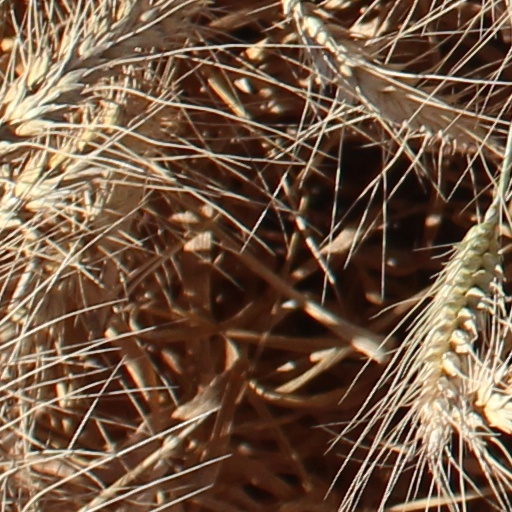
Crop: wheat